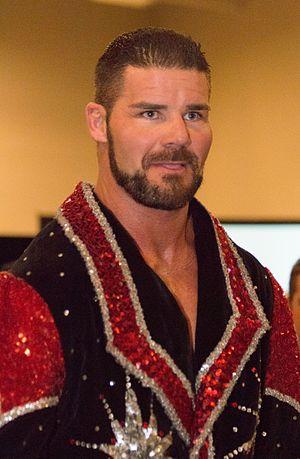
Robert F. Roode, Jr., plus connu sous le nom de Robert Roode, est un lutteur professionnel canadien. Il travaille actuellement à la World Wrestling Entertainment, dans la division Raw.